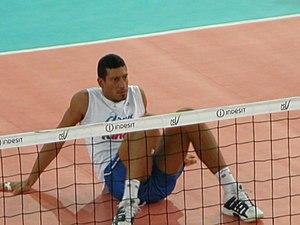
Le 17 août en sport.
Luigi Mastrangelo est un joueur de volley-ball italien. Il mesure 2,02 m et joue central. Il totalise 212 sélections en équipe d'Italie.